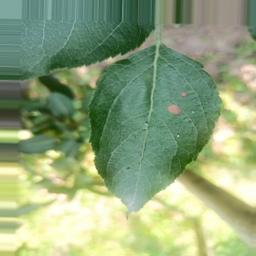
Label: Alternaria